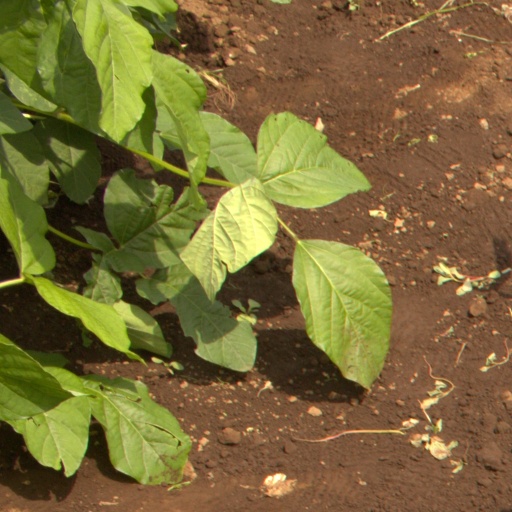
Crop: soybean